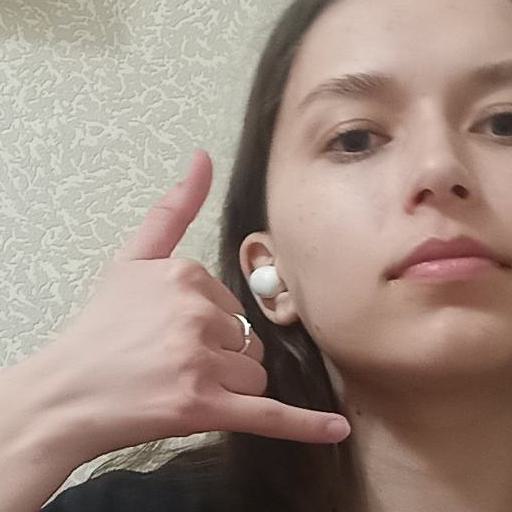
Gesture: call